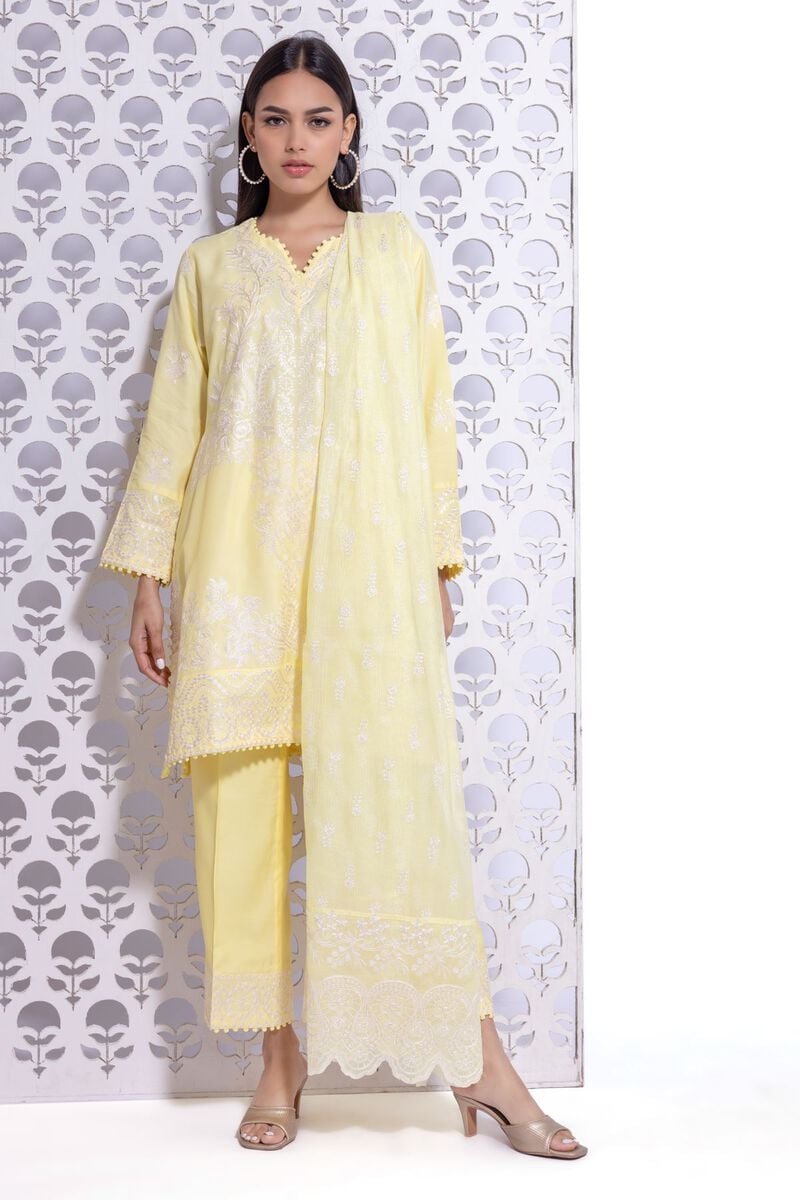
yellow embroidered cotton suit